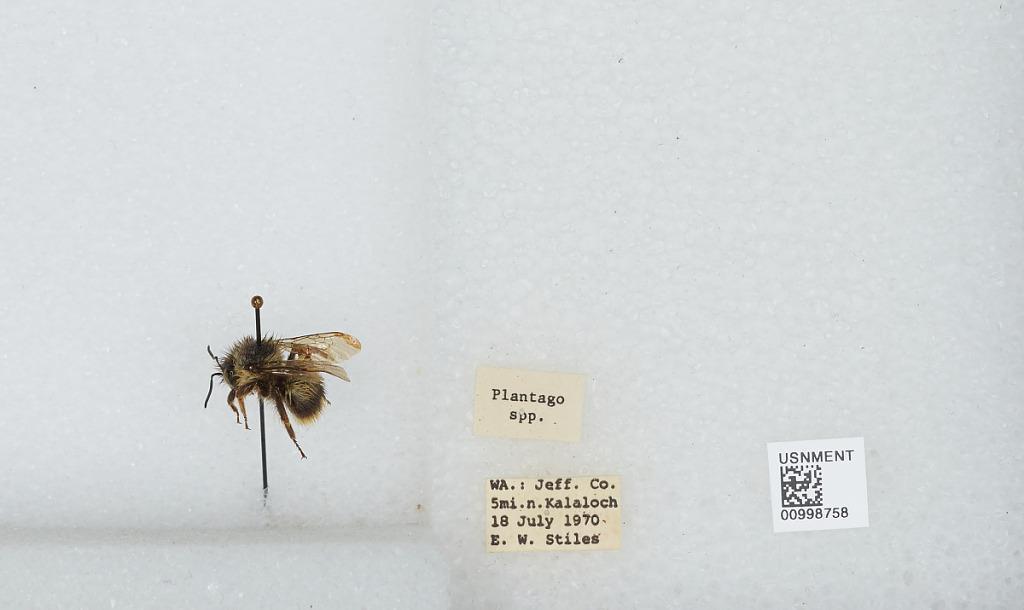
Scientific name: Bombus (Pyrobombus) mixtus Cresson
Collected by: E. Stiles
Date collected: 1970-7-19
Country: United States
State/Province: Washington
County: Jefferson
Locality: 5 miles north of Kalaloch, within Olympic National Park
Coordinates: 47.6744, -124.399